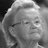
Emotion: neutral